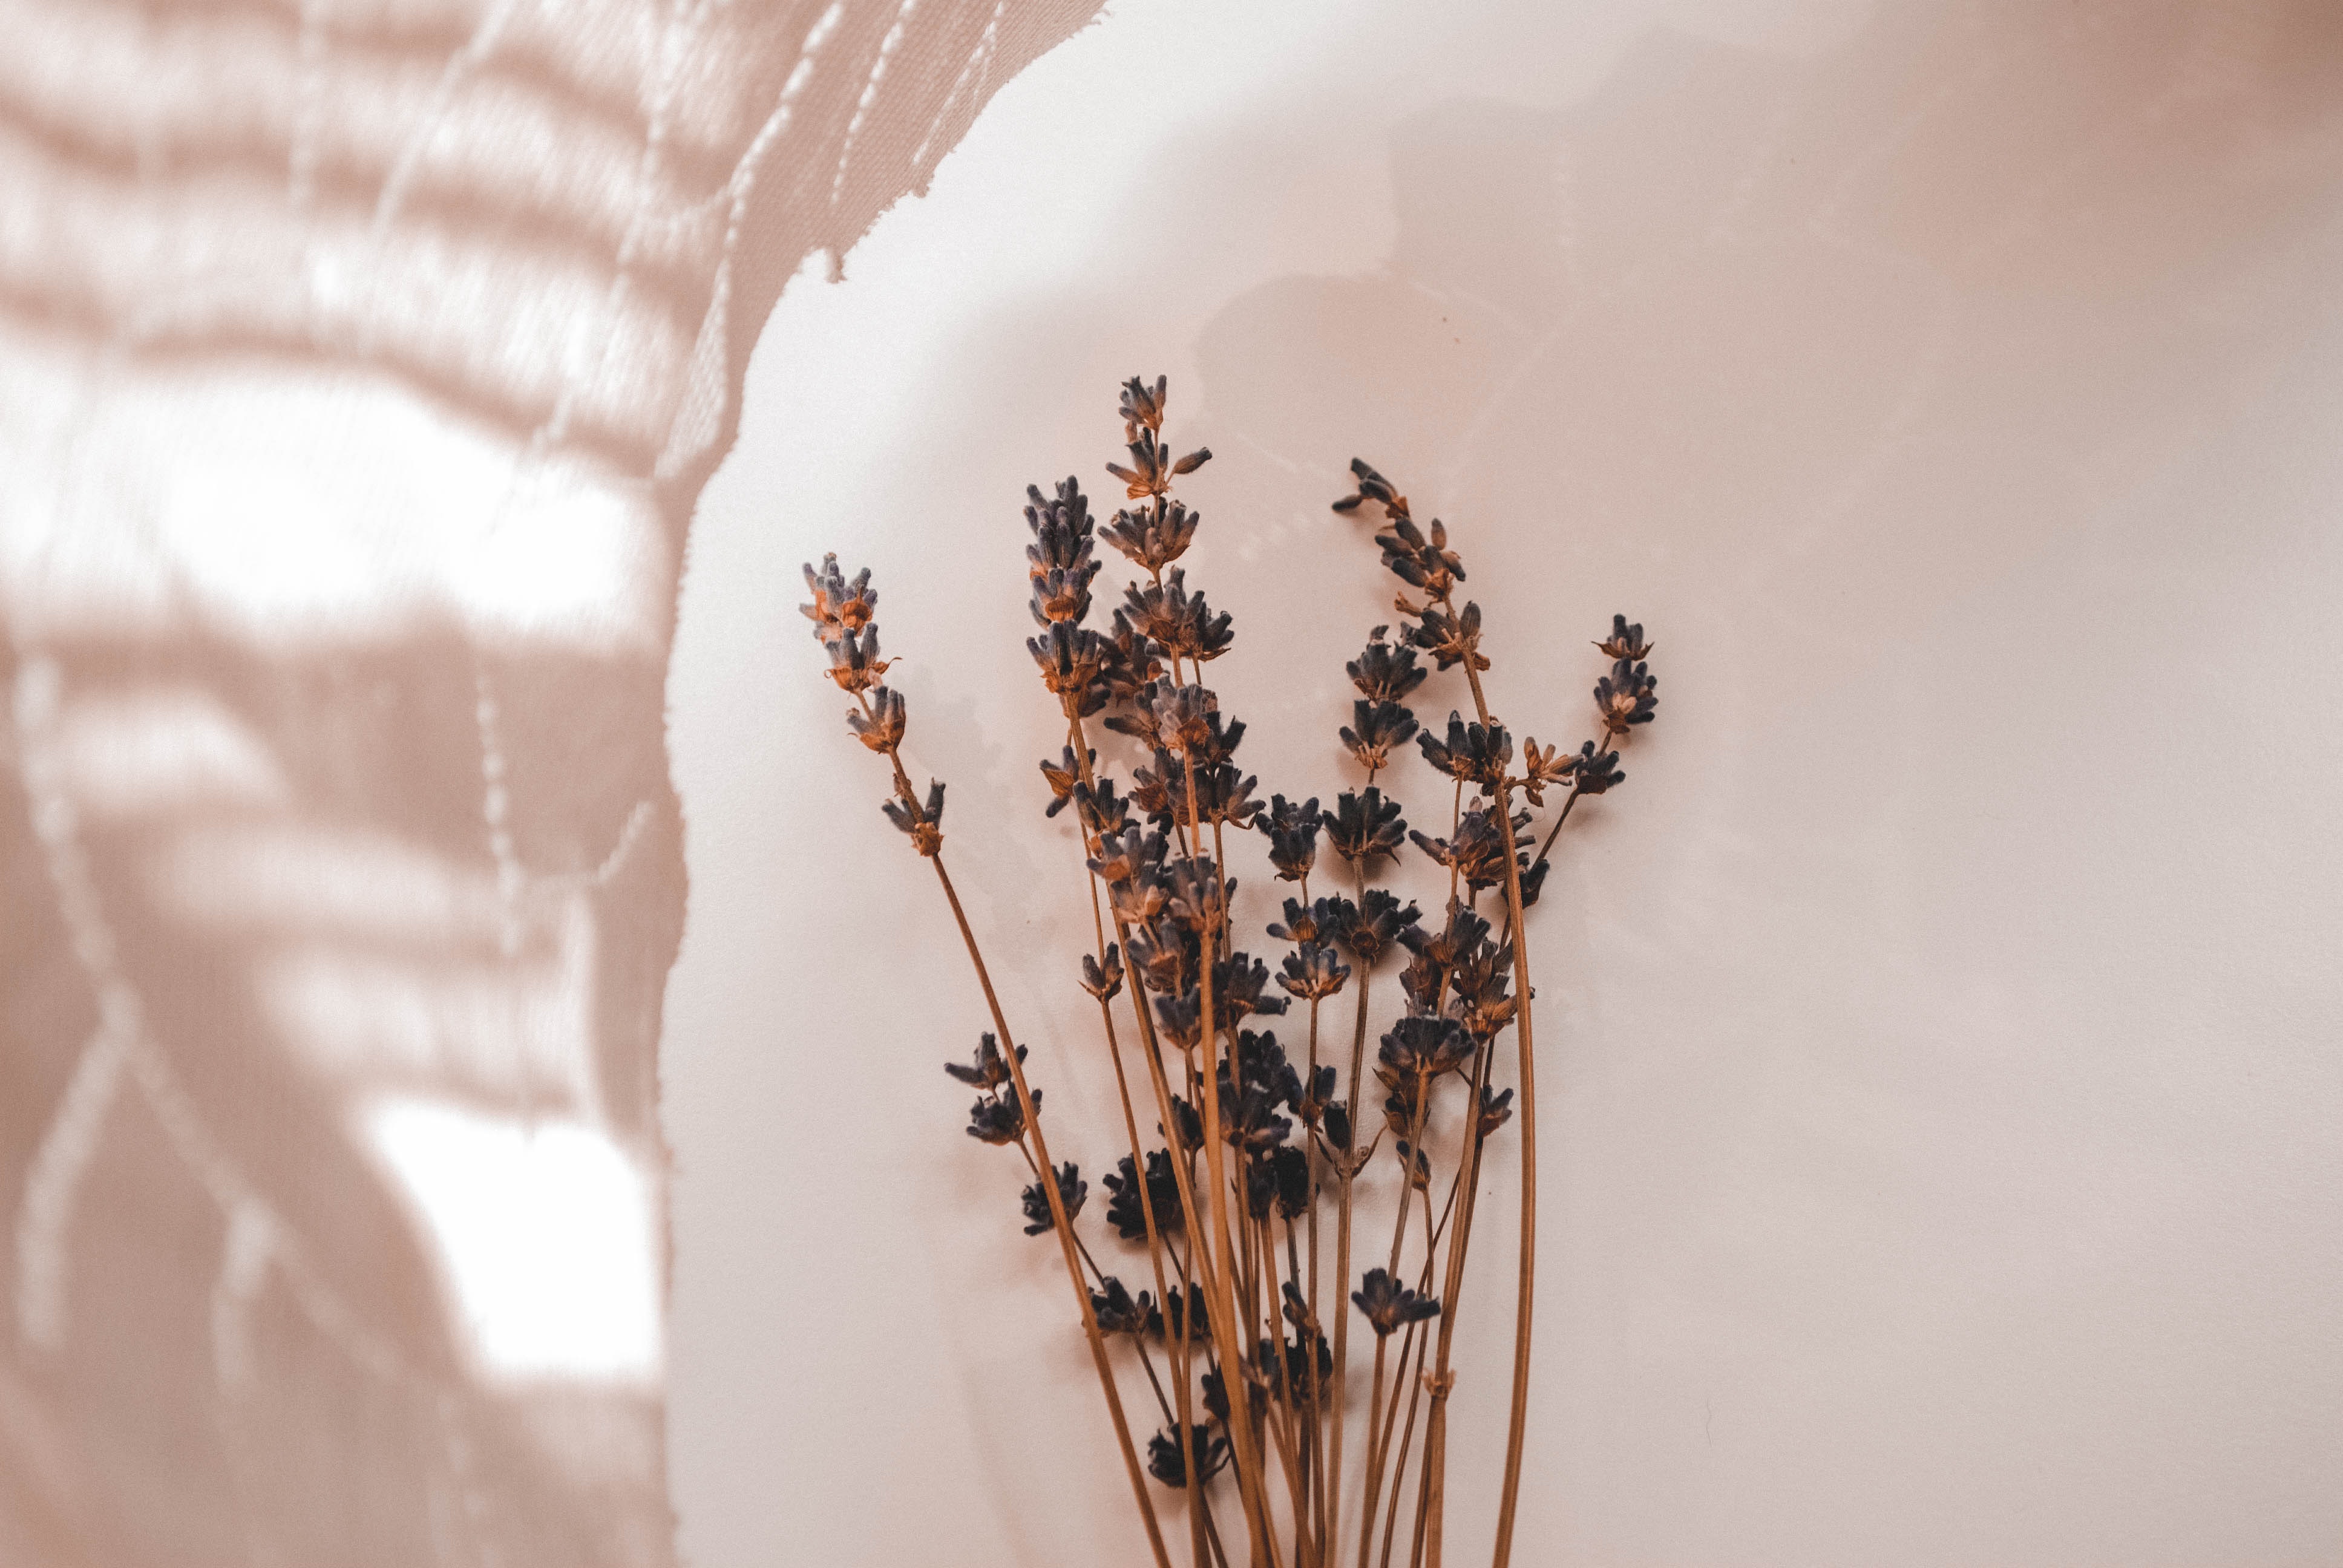
branch, twig, flower, plant, spring, leaf, plant stem, tree, wildflower, photography, still life photography, shadow, artificial flower, metal